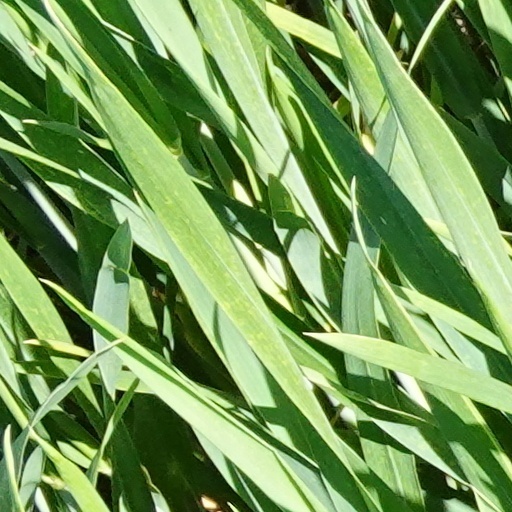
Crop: wheat